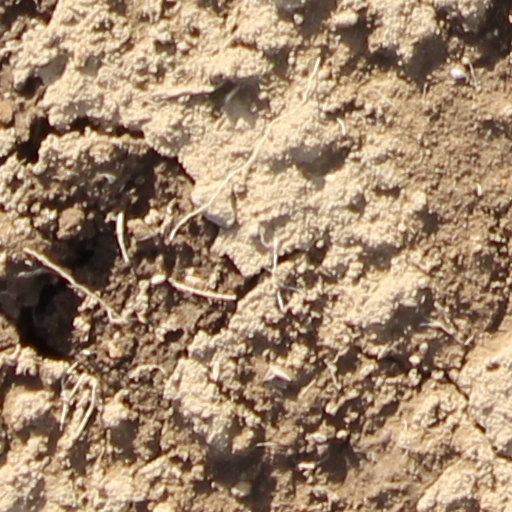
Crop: wheat